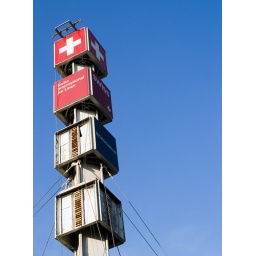
this was on the roof of some building in leicester square.